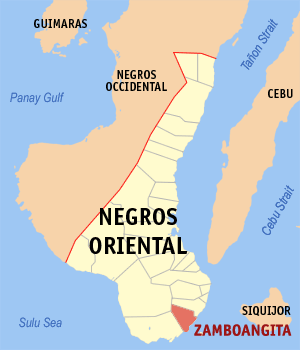
Zamboanguita est une localité de la province du Negros oriental, aux Philippines. En 2015, elle compte 27 552 habitants.